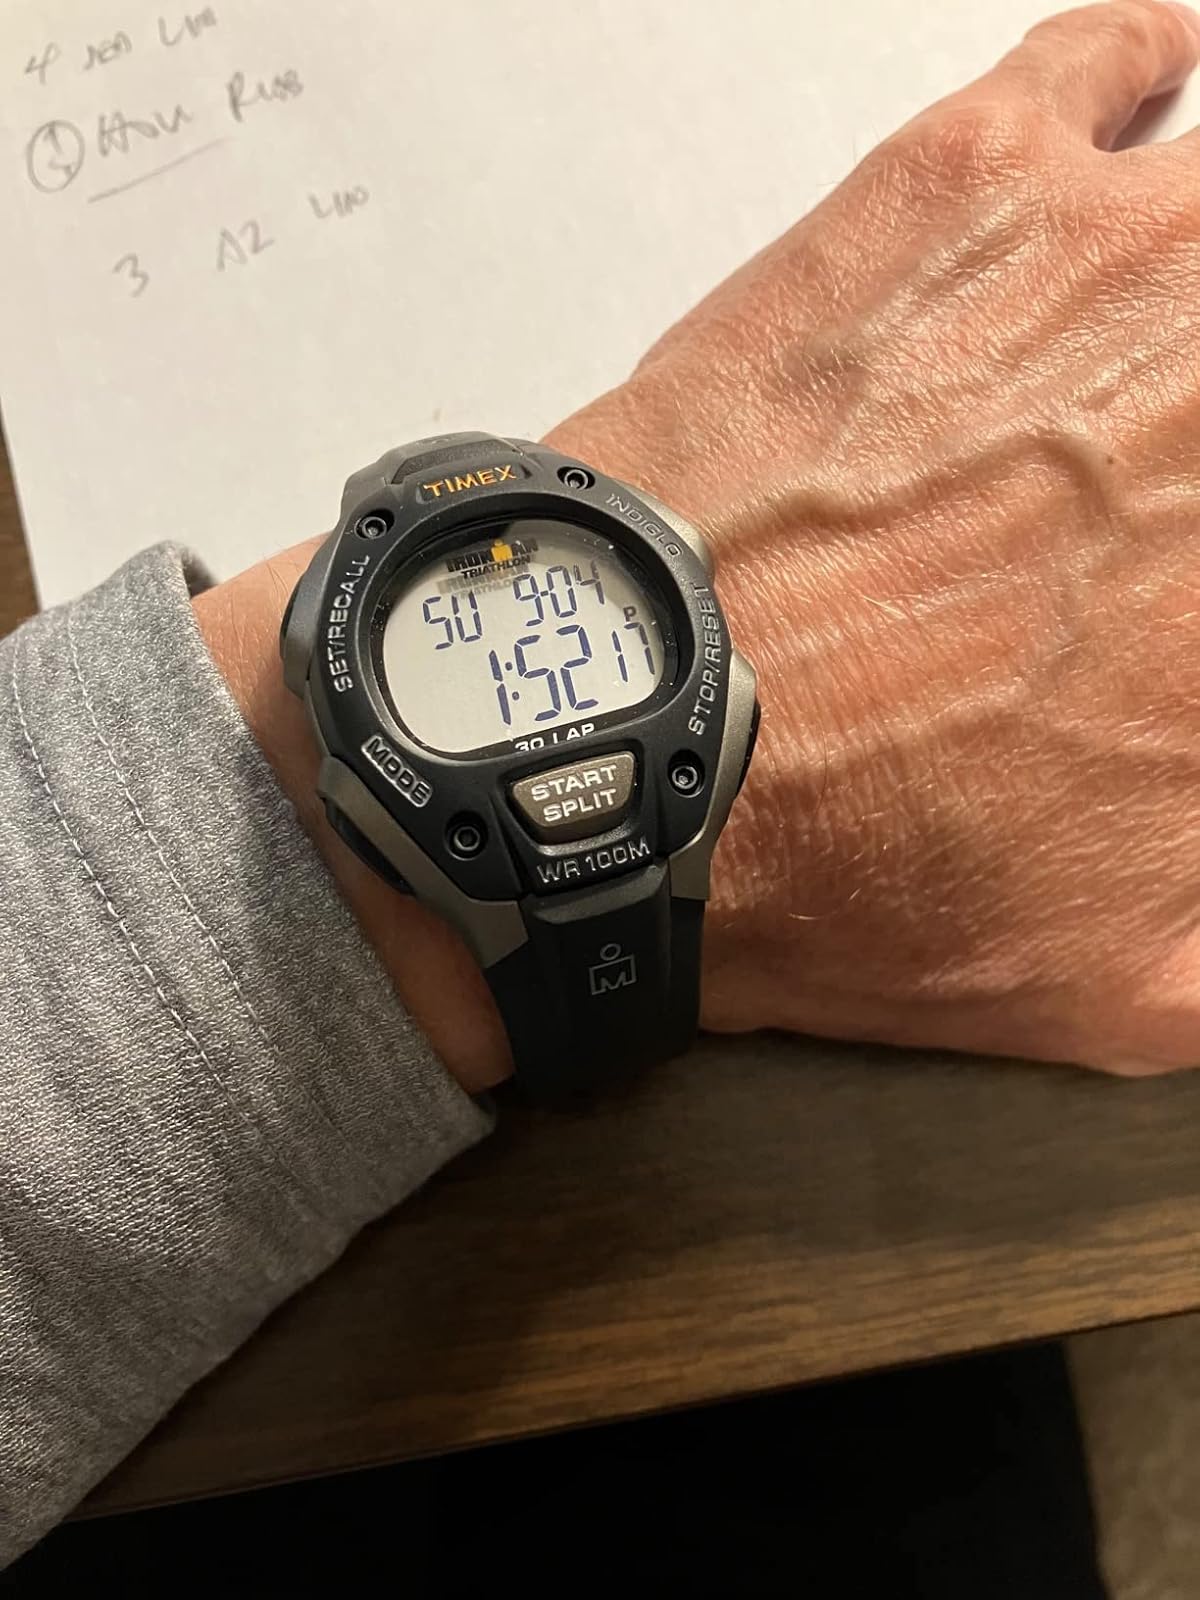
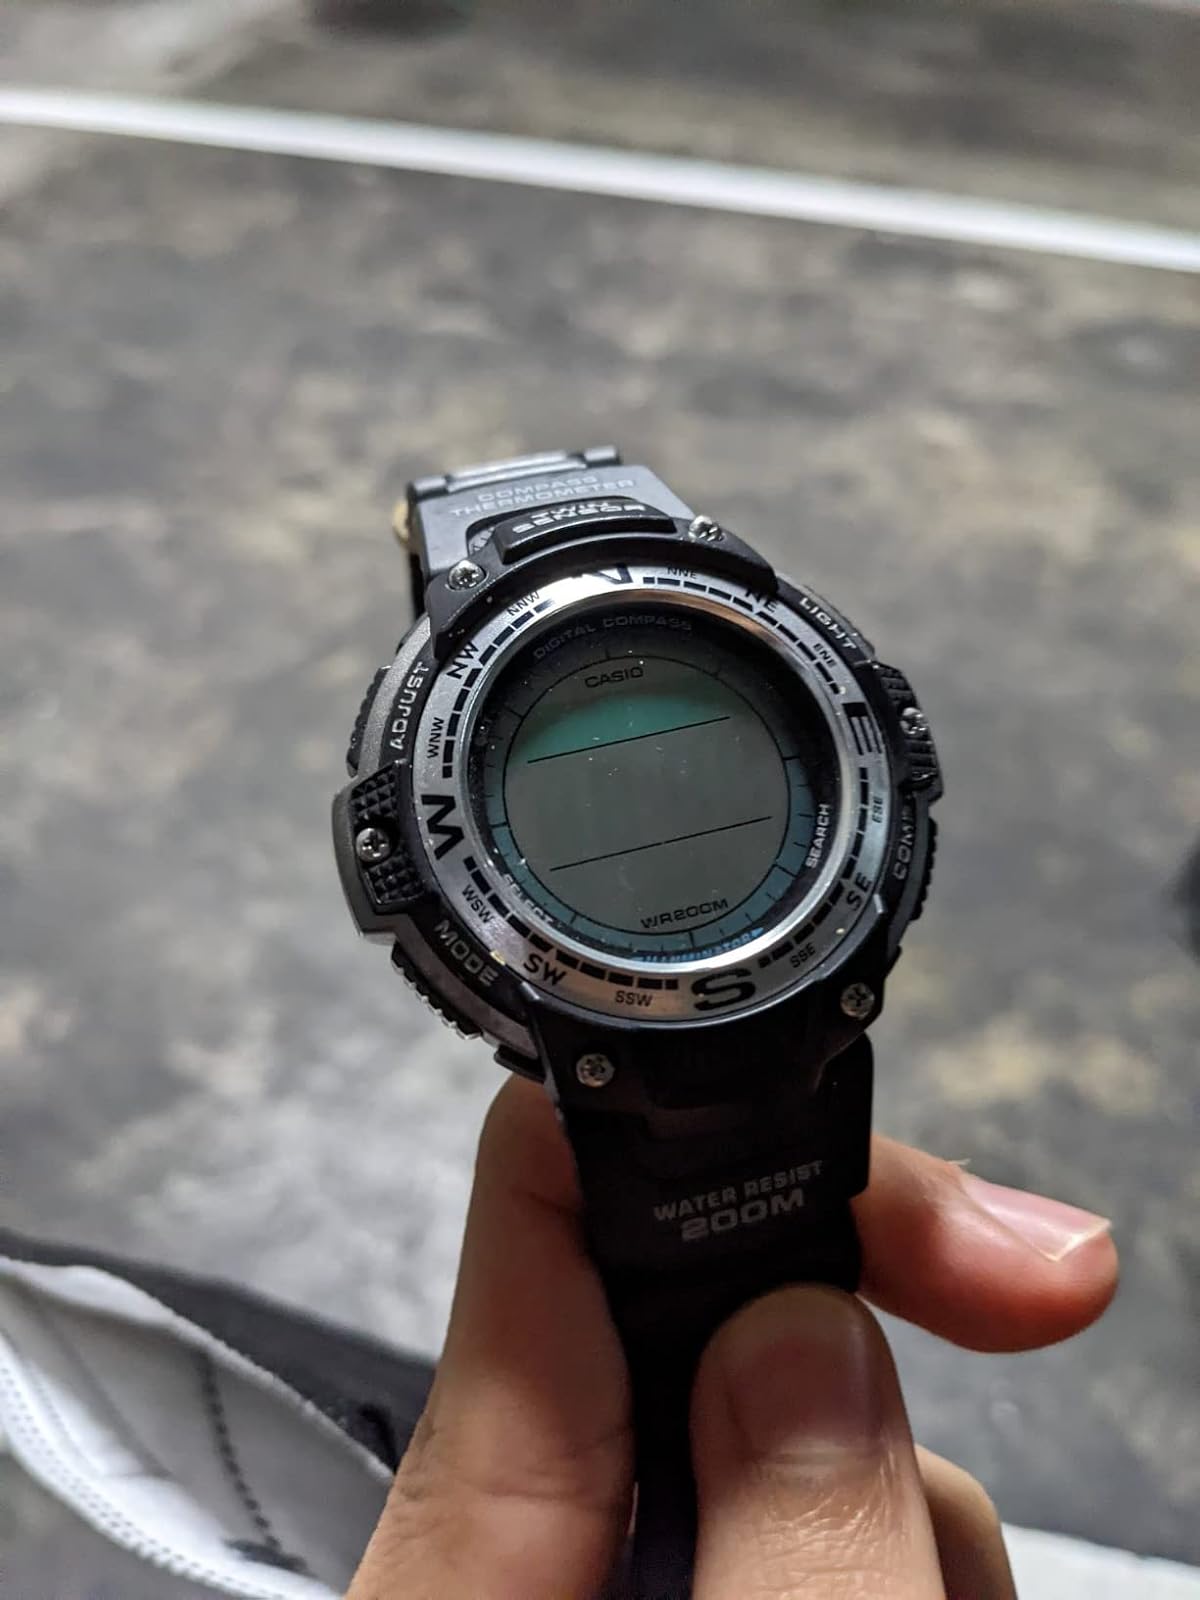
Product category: accessories_watch
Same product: no